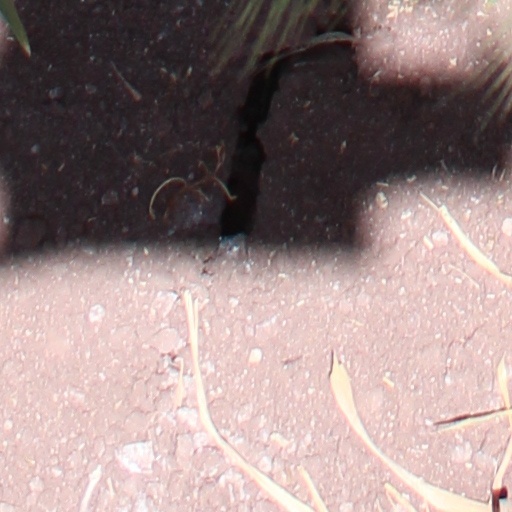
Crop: wheat